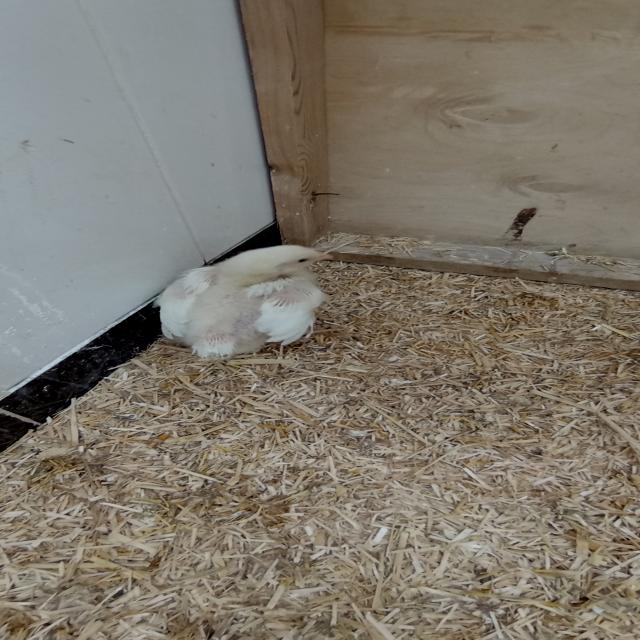
Weight: 360 g